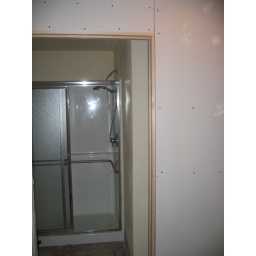
The pocket door to the guest bath is in place and sheet rocked